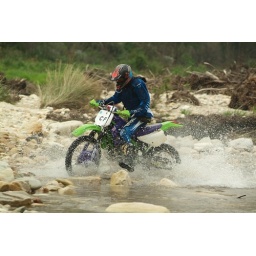
KDX in river bed